Jurassic Park (song)

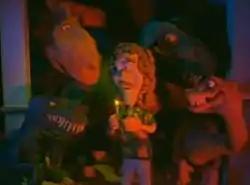

When it came time for a video for "Jurassic Park", Yankovic opted to use stop-motion and claymation; he joked during a Q&A that this was because "it's just too hard to find real live dinosaurs these days." "Jurassic Park" was Yankovic's first video that was entirely animated—previous videos, such as "Money for Nothing/Beverly Hillbillies" and "Dare to Be Stupid" had featured elements of animation. The video was directed by Mark Osborne and Scott Nordlund. Yankovic initially heard of the duo from Bill Manspeaker, the lead singer of the comedy rock band Green Jellÿ. After being hired for the project, the two "basically turned a private residence in Los Angeles into a clay animation studio." The two worked between July and August 1993, and slept in shifts, so that the final project would be ready for its release in October 1993. Yankovic remained hands-off in its creation, allowing the two full creative freedom for the video. One critic noted that the music video seems to have been done in the style of Will Vinton's "Dinosaur! A Fun-Filled Trip Back in Time!" The video parodies scenes from, as well as the general plot of, the 1993 movie, and contains a myriad of sight-gags—as is usual for Yankovic's videos—such as a claymation version of Steven Spielberg running from dinosaurs, Barney having his head bitten off, and a "Velociraptor" attempting to break down a door, only to realize it has a key.